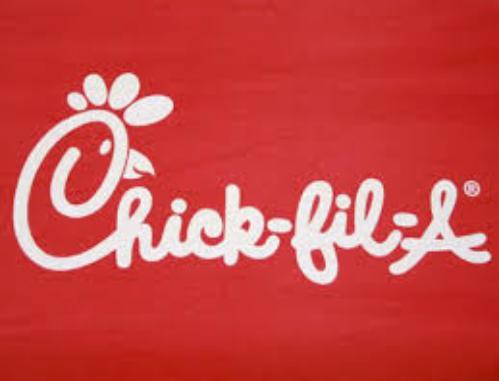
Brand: Chick-fil-A
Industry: Food